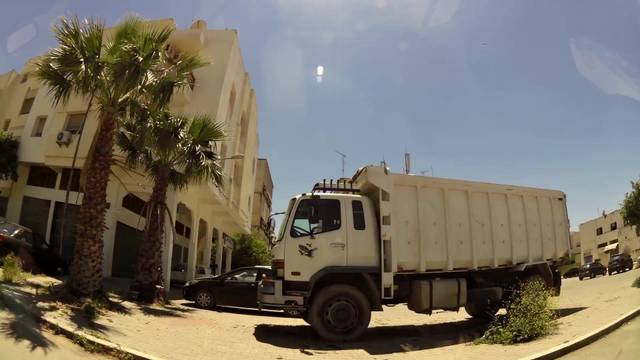
Region: Morocco
Coordinates: 34.025, -5.012